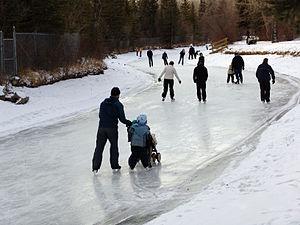
Calgary est la plus grande ville de la province canadienne de l'Alberta. Elle est située dans le sud de la province, dans une région de collines et de plateaux à environ 45 km à l'est-sud-est des montagnes Rocheuses. Elle se trouve à 281 km au sud d'Edmonton, à 669 km à l'ouest de Regina, à 673 km à l'est-nord-est de Vancouver et à 2 708 km à l'ouest-nord-ouest de Toronto.Troisième ville du Canada par le nombre d'habitants, elle comptait, selon le recensement de 2014, 1 195 194 habitants. Sa région économique compte quant à elle 1 511 800 habitants, ce qui en fait la première d'Alberta devant Edmonton. Le « corridor Calgary-Edmonton » est la région urbaine la plus peuplée entre Toronto et Vancouver. Elle tire son nom d'une plage située sur l'île de Mull en Écosse. Les habitants de Calgary sont appelés « Calgariens ».